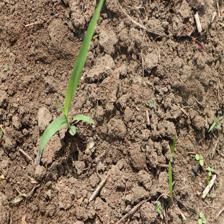
Label: Sorghum